WNET

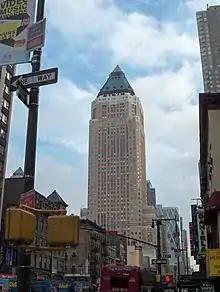
WNET's studio, One Worldwide Plaza

During 2009, WNET's parent company, WNET.org, sustained financial difficulties, and in January, the company pared its workforce from 500 employees to 415, due to severe problems with its budget and fundraising. In October, WNET announced that its studios at 450 West 33rd Street would soon be up for sale, as it no longer needed the extra space. In November, WNET announced that all WNET.org employees would take an unpaid furlough for three to five days between Christmas and New Year's Day, with a skeleton crew of engineers remaining during that time to keep the stations on the air; however, they, too, would have to go on furloughs at the start of 2010. In 2011, WNET moved its studios and offices to Worldwide Plaza.